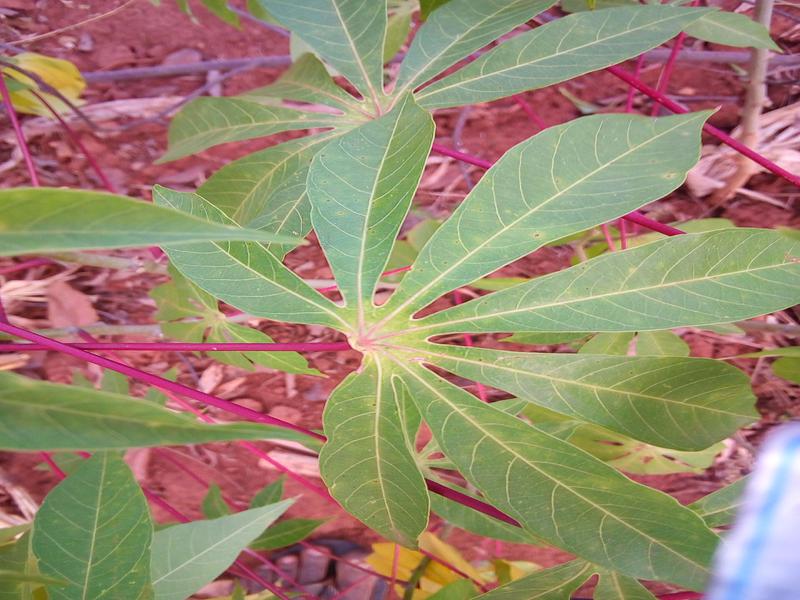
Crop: cassava
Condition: healthy